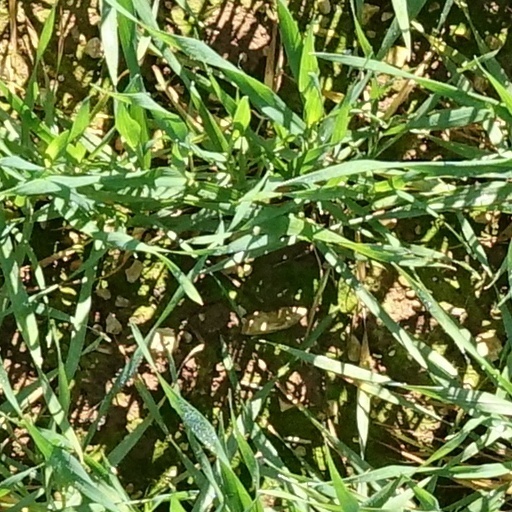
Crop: wheat